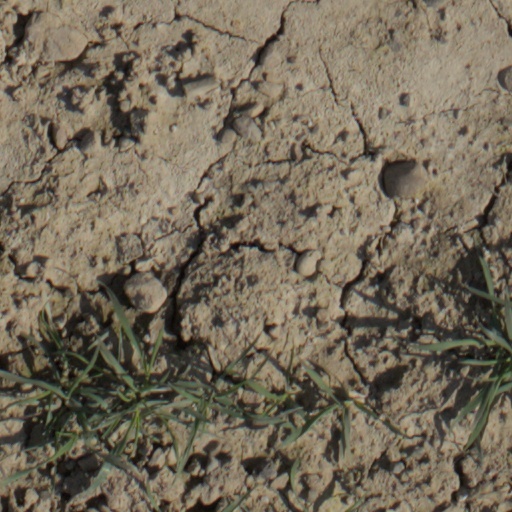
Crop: wheat